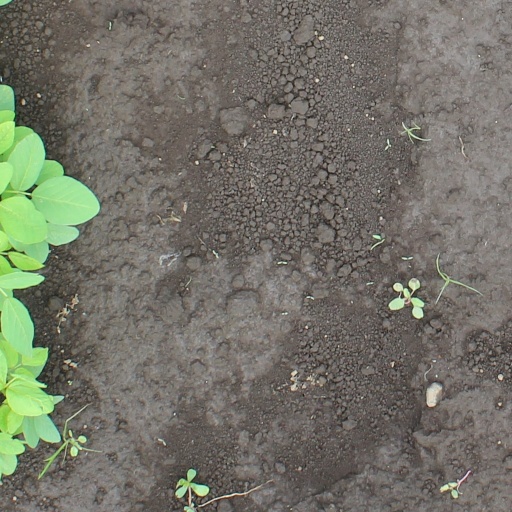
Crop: soybean